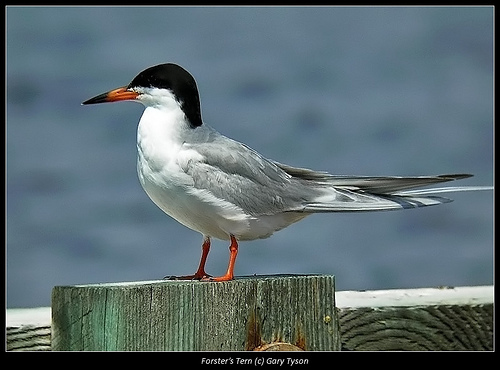
large bird with long skinny orange legs and mostly white feathers
this is a medium sized mainly white bird with a black crown.
a medium sized bird with a black crown and grey wings
this grey and white bird has a long, pointed orange beak with a black tip and a black crown.
this bird has a black crown and nape with grey coverts and white body.
a white bird with black crown and an orange and black beak.
this white bird has gray wings and tail, black head and nape and a pointed beak that's orange at the base and black at the tipthe bird has a white breast and belly, an orange bill and feet, and a black crownthe bird has a black crown and a long orange bill and black.
this bird has a black crown with a white throat and orange feet.
Species: Forsters Tern